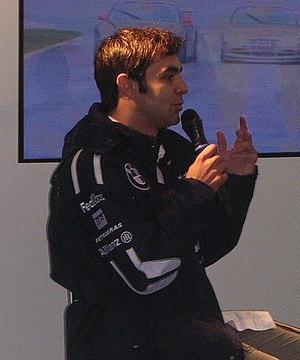
Antônio Pizzonia est un pilote automobile brésilien né le 11 septembre 1980 à Manaus. Surnommé Jungle Boy en référence à ses origines amazoniennes, il a notamment participé à 20 Grands Prix de Formule 1 entre 2003 et 2005.